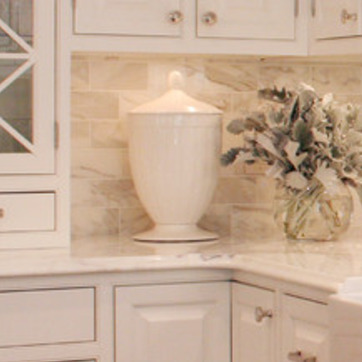
Material: ceramic